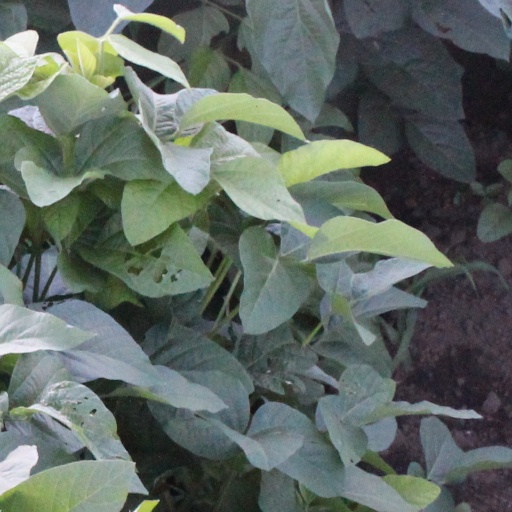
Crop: soybean